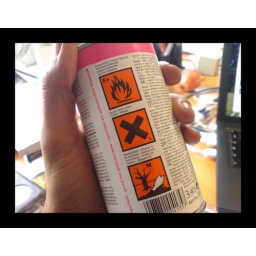
found this is the studio .... the spray kills tress and fish AND creates a big crack in the ground